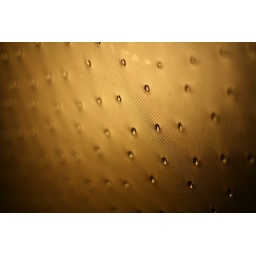
Glass window pane in door